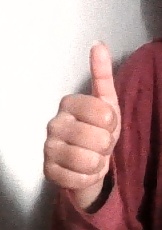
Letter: aleff